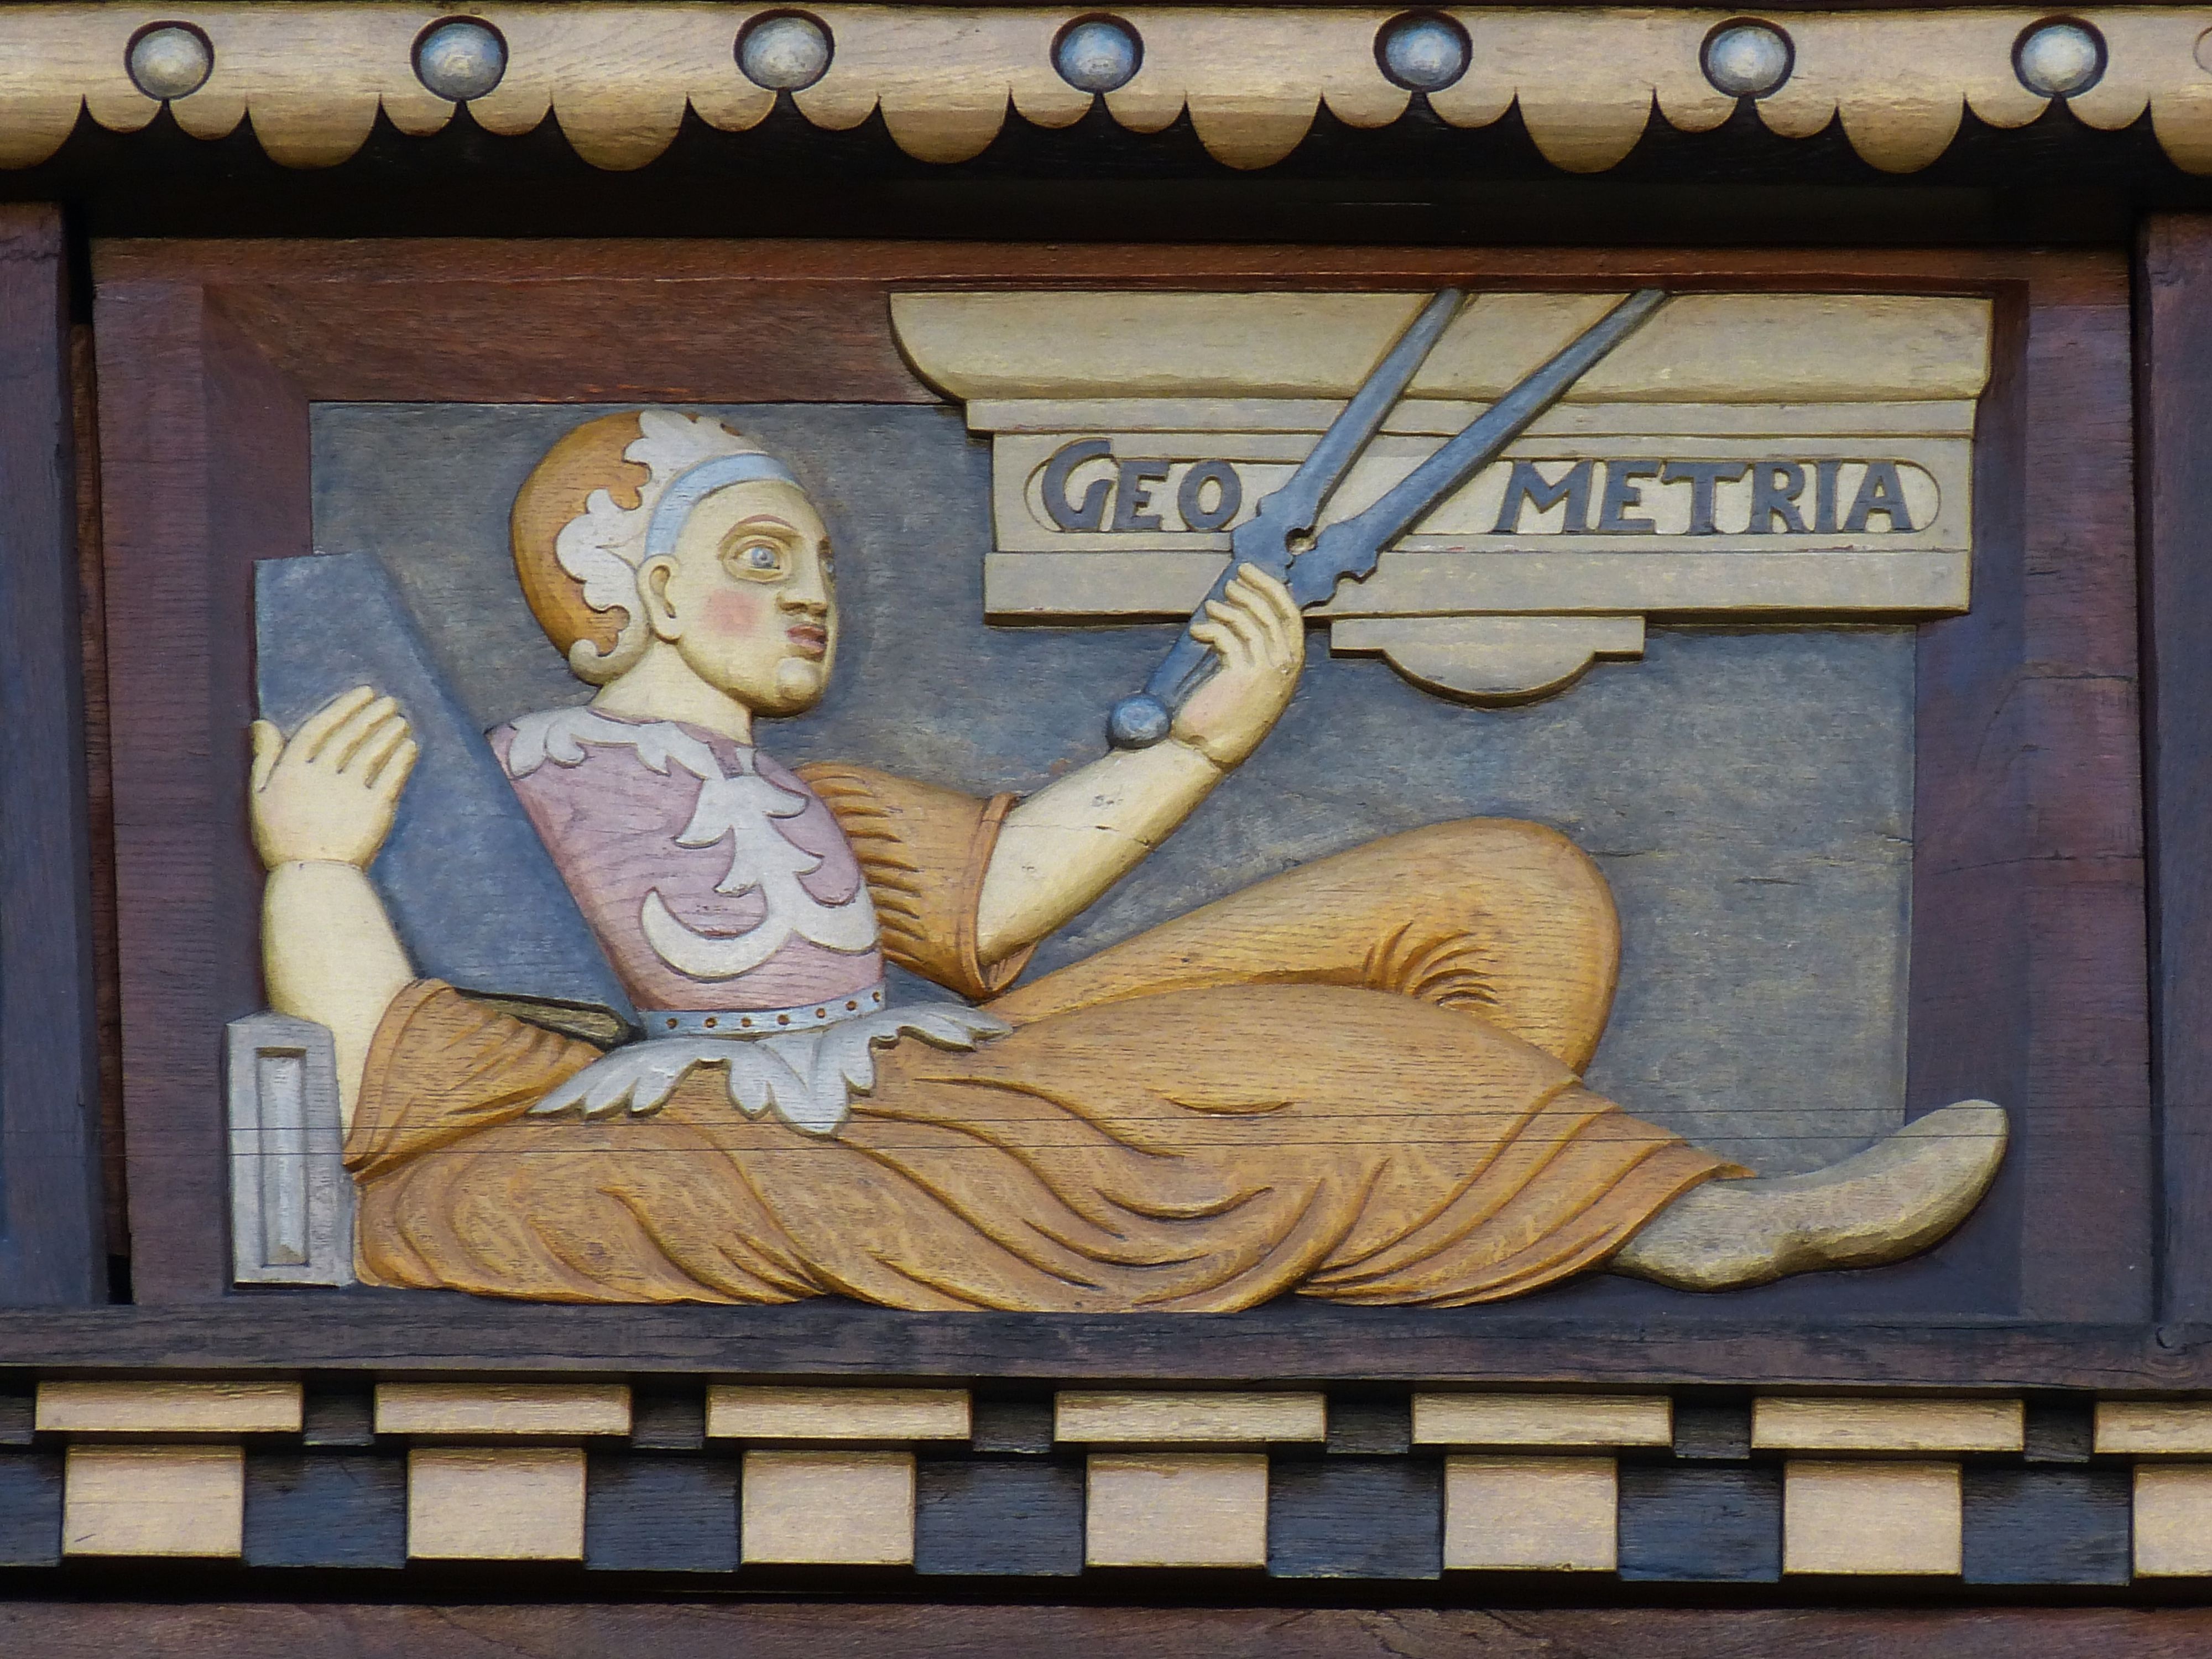
wood, woman, window, wall, monument, bush, statue, geometry, facade, old town, art, science, mural, picture frame, image, carving, relief, historically, lower saxony, fachwerkhaus, truss, zirkel, hildesheim germany